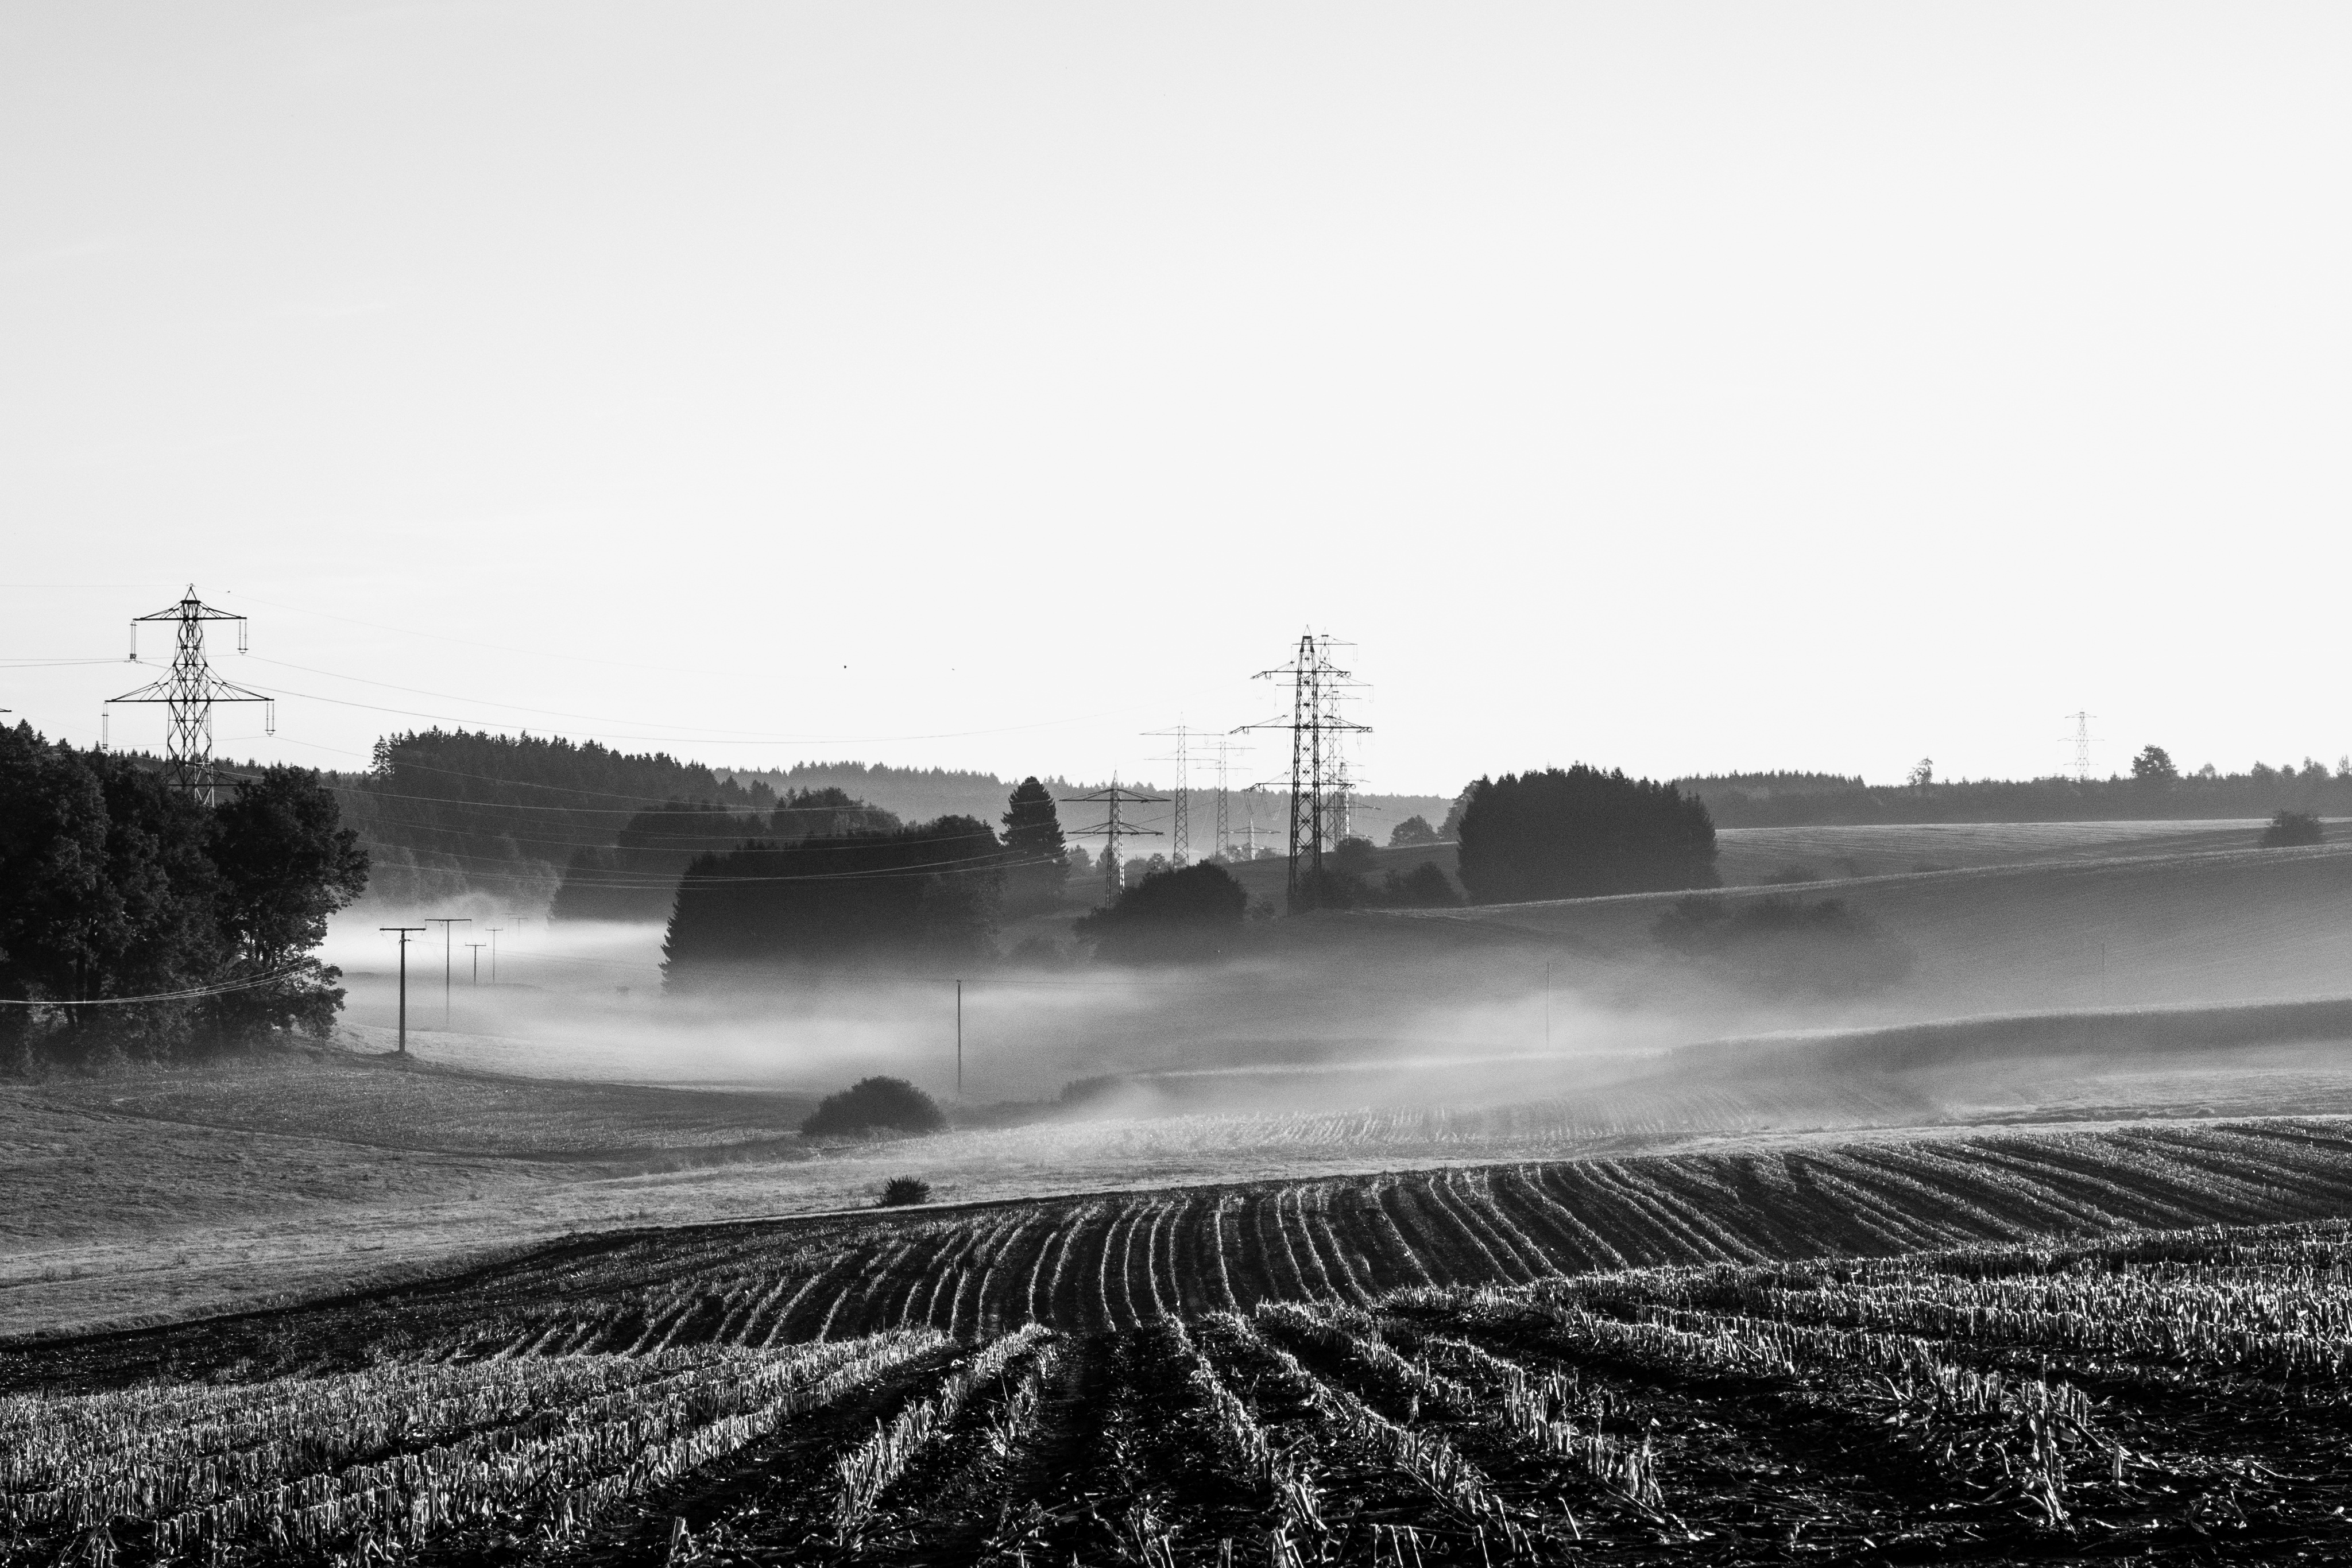
landscape, nature, forest, black and white, sky, sun, fog, sunrise, sunset, photography, meadow, sunlight, morning, foggy, transport, vehicle, autumn, corn, blue, monochrome, stadium, sunny, cornfield, mood, silent, morgenstimmung, back light, morning mist, monochrome photography, atmospheric phenomenon